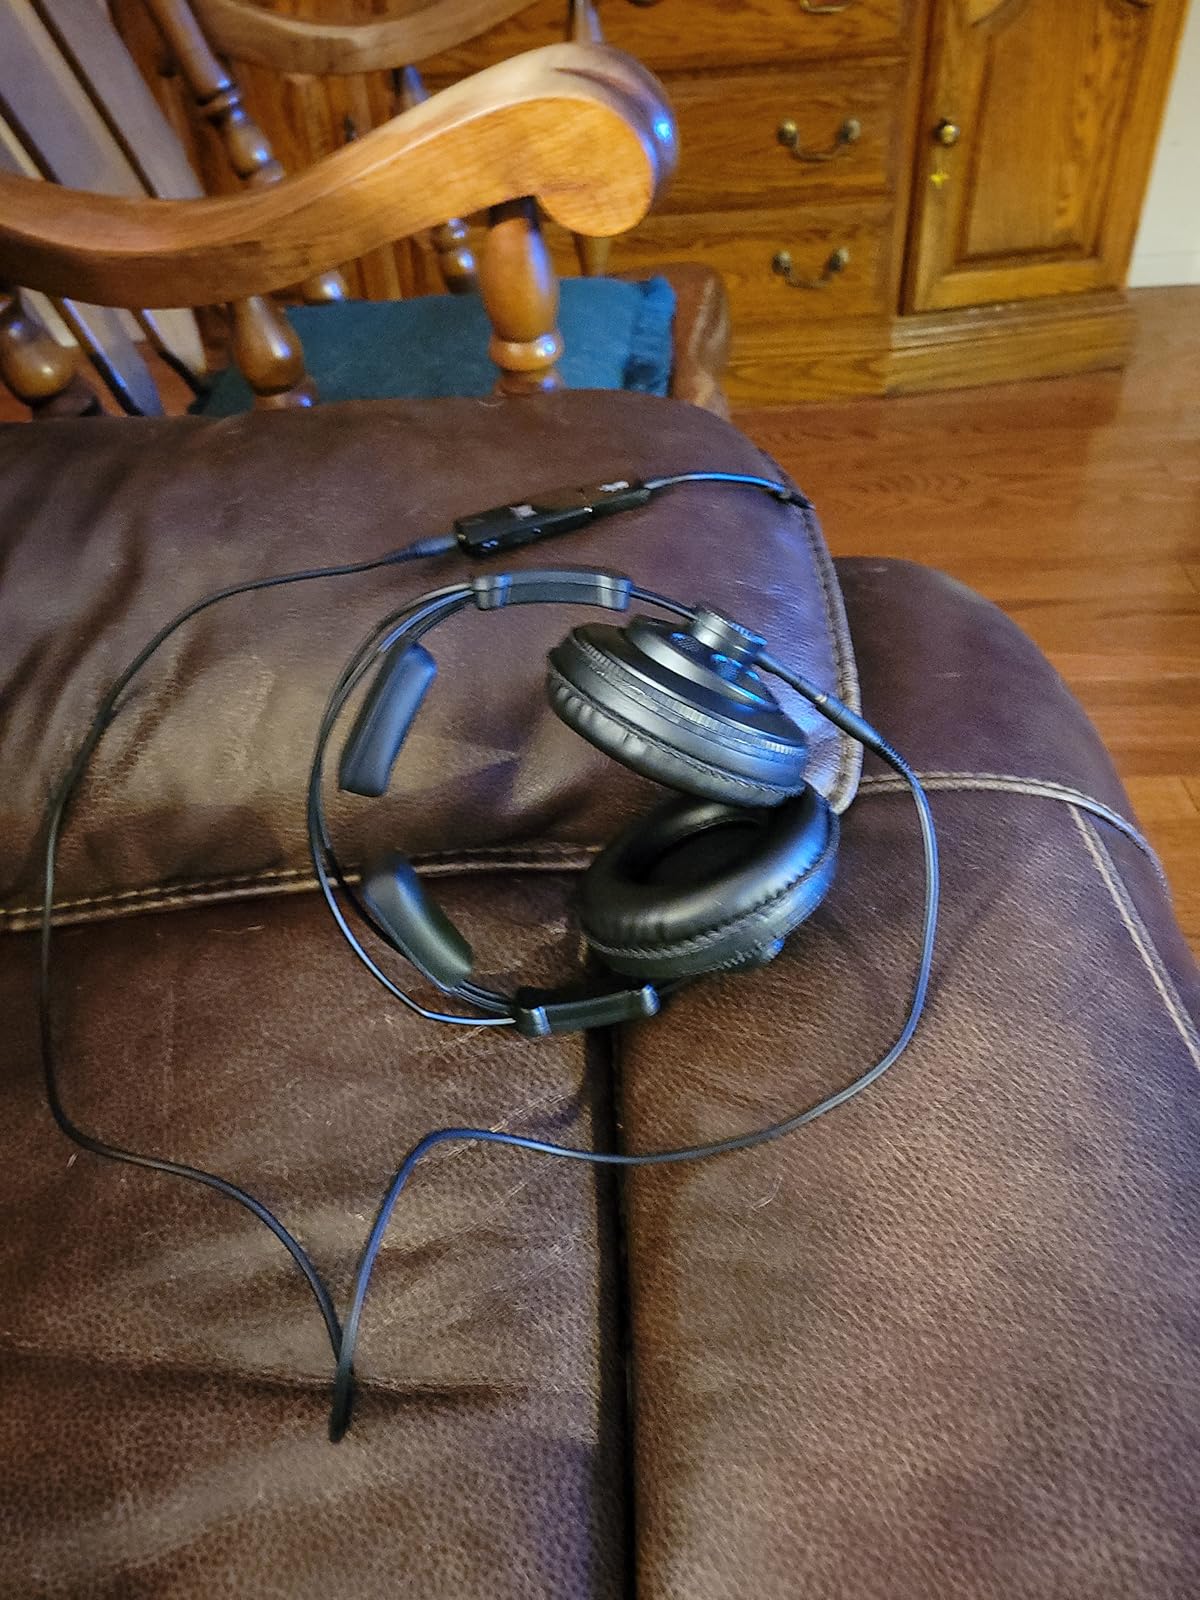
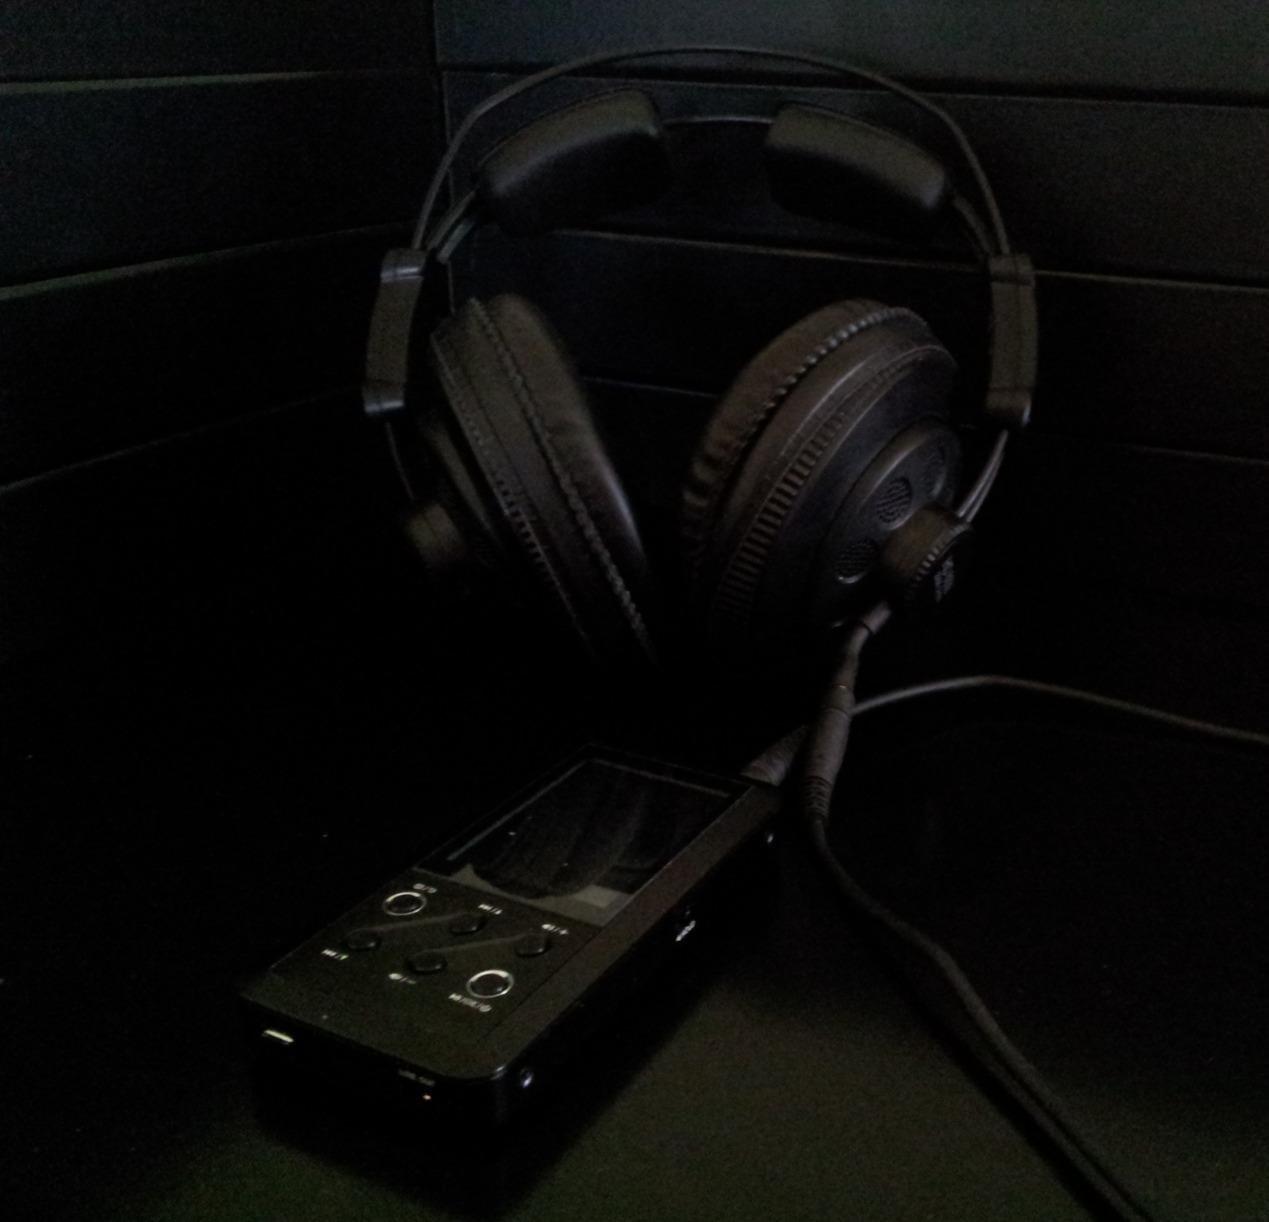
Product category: headphones
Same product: yes